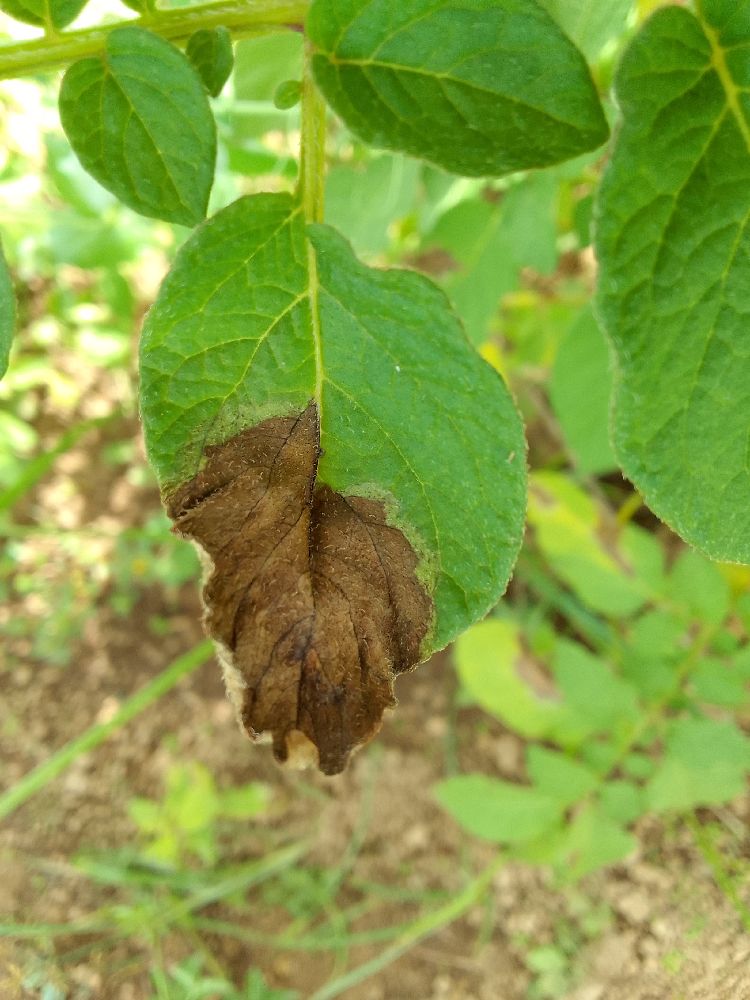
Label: Late blight